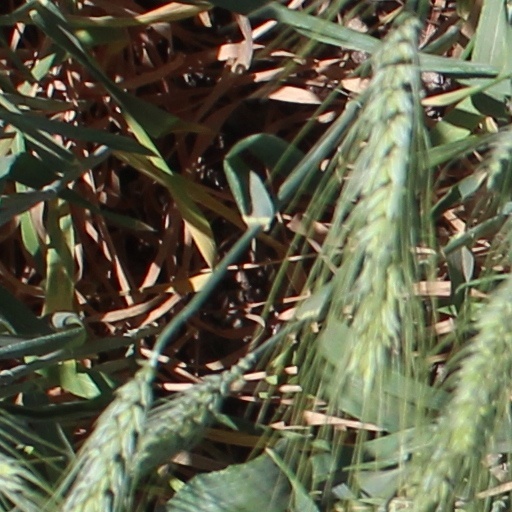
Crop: wheat